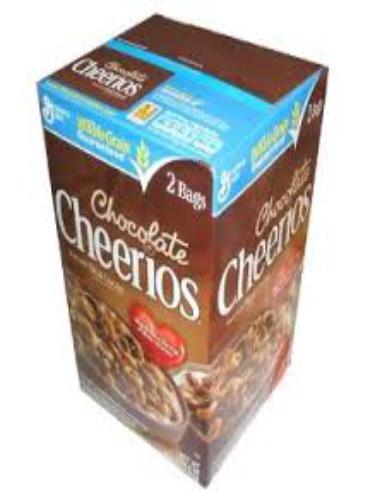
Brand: Chocolate Cheerios
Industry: Food